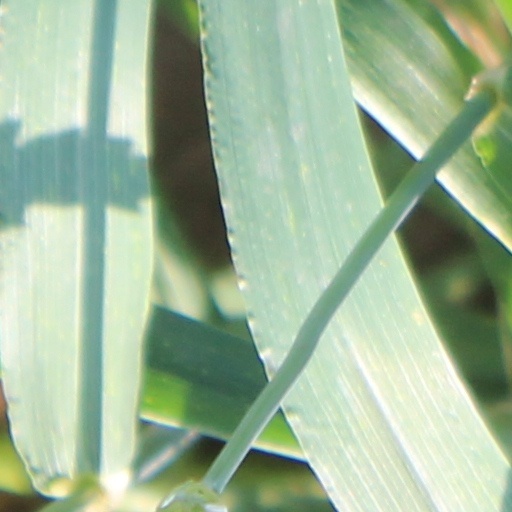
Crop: wheat